1983 Ice Hockey World Championships

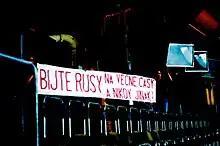
During the 1983 hockey world championships in Munich (Germany) Czech emigrants are showing a banner protesting against the Soviet occupation of their country since the suppression of the Prague Spring.

The 1983 Ice Hockey World Championships took place in West Germany from 16 April to 2 May. The games were played in Munich, Dortmund and Düsseldorf. Eight teams took part, with each playing each other once. The four best teams then play each other once more with no results carrying over this time, and the other four teams played each other again to determine ranking and relegation. This was the 49th World Championships, and also the 60th European Championships. The Soviet Union became world champions for the 19th time, tying Canada, and won their 22nd European title.